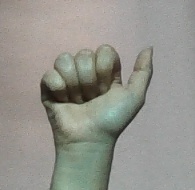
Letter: dhad